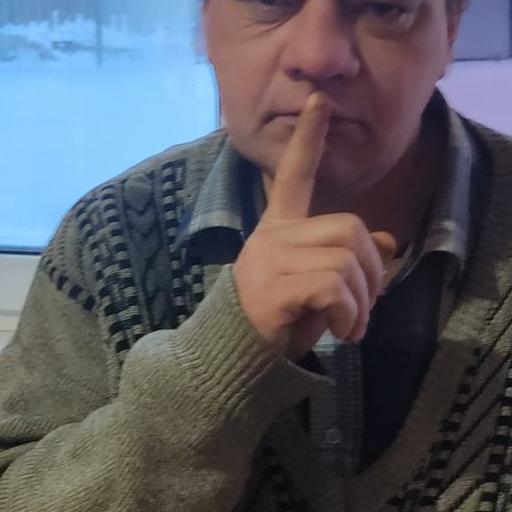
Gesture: mute